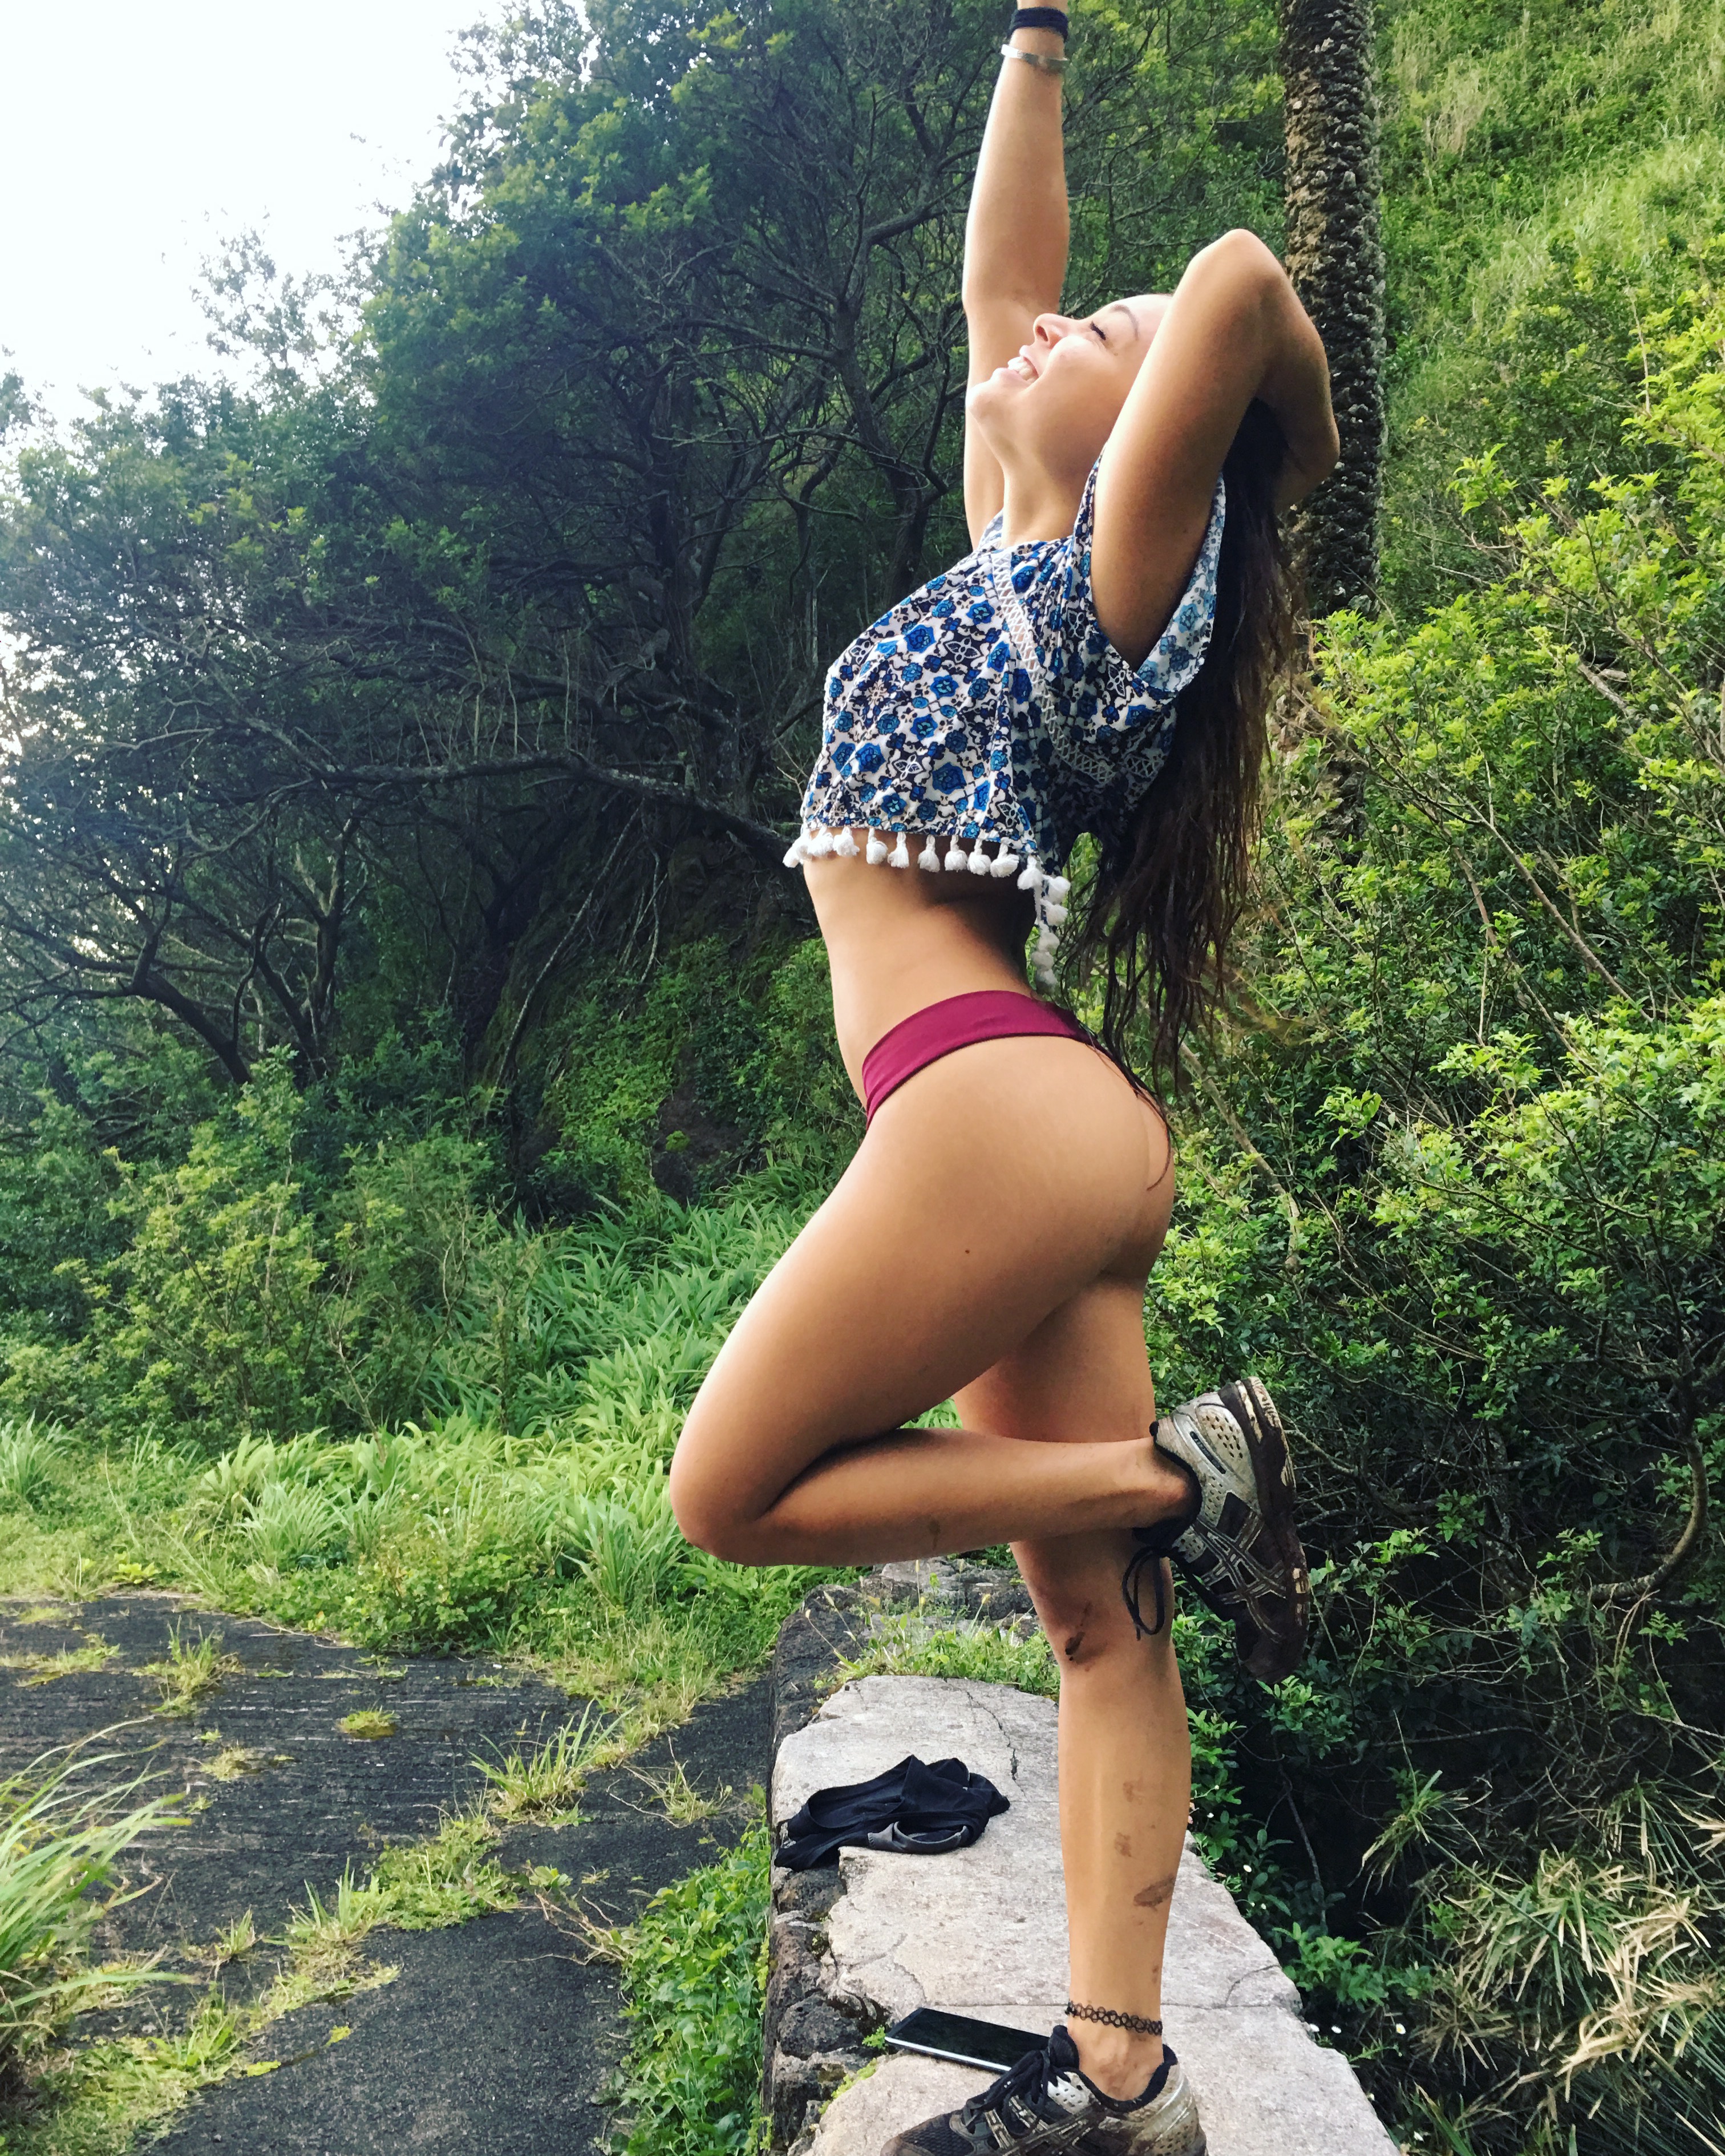
girl, beauty, leg, grass, model, thigh, lingerie, black hair, undergarment, swimwear, tree, human leg, trunk, muscle, summer, hand, vacation, joint, abdomen, fun, long hair, photo shoot, meadow, shorts, plant